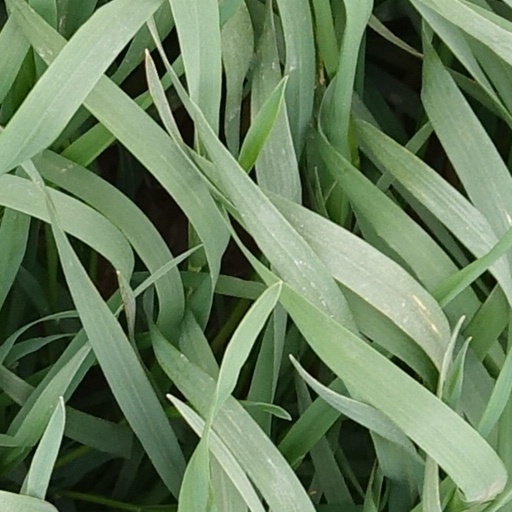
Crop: wheat